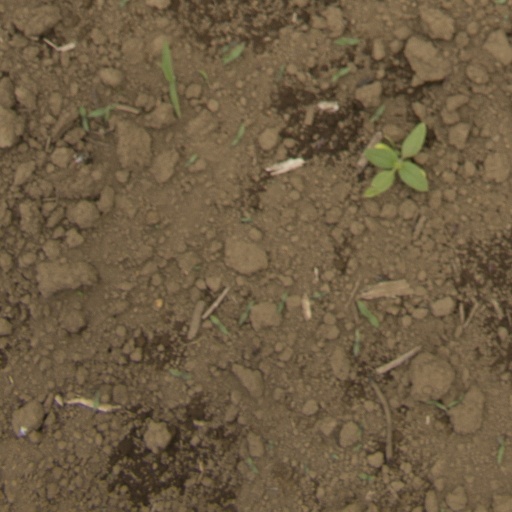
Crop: Jerusalem artichoke